Lisa Origliasso

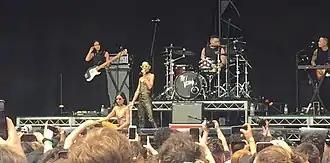
Origliasso in 2019

Lisa Marie Origliasso (born 25 December 1984) is an Australian singer-songwriter. Born and raised in Albany Creek, Queensland, Lisa and her identical twin sister, Jessica Origliasso, performed in show business at a young age. Origliasso rose to fame in the 2000s when she and her sister formed the pop duo The Veronicas.